Waterproof wristlet watch

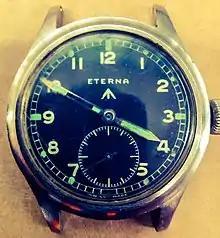
An unrestored and original WWW manufactured by Eterna. Eterna produced an estimated 5,000 of the total 145,000 delivered.

The watch wristlet waterproof was a type of watch manufactured in Switzerland and issued to British military forces after 1945. The (WWW) standard for wristwatches by the Ministry of Defence (United Kingdom) is believed to be one of the first official standards for a military issue watch.